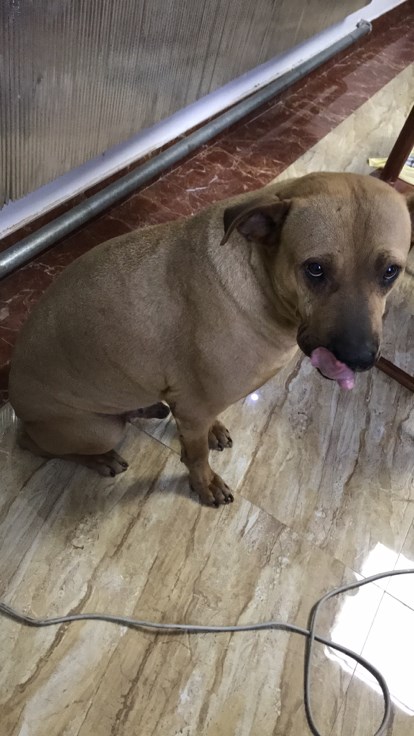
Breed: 3580-n000122-Labrador_retriever